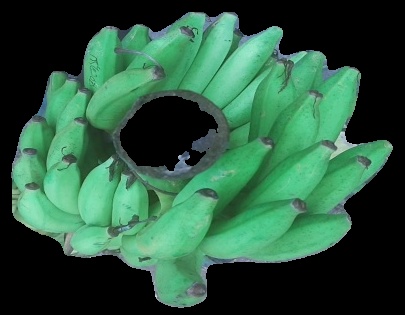
Variety: elakki-bale
Grade: grade2